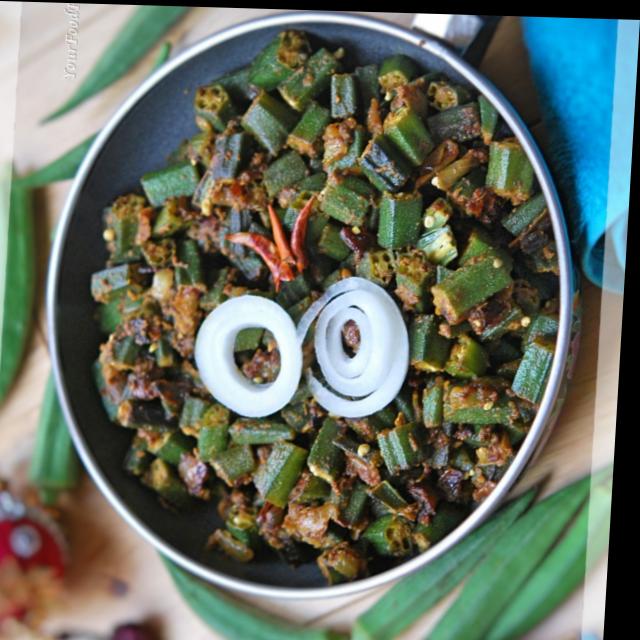
Dish: bhindi_masala